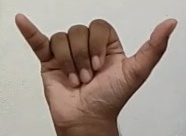
ASL sign: Y